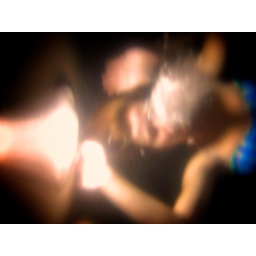
Light shining through water and a Ziplock bag in the pool